Worship services of the Church of Jesus Christ of Latter-day Saints

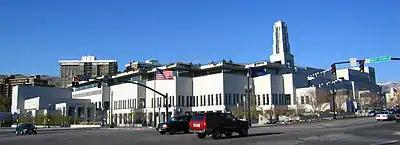
Conference Center in Salt Lake City, Utah

The church definition of a testimony is "a spiritual witness given by the Holy Ghost. The foundation of a testimony is the knowledge that Heavenly Father lives and loves His children; that Jesus Christ lives, that He is the Son of God, and that He carried out the infinite Atonement; that Joseph Smith is the prophet of God who was called to restore the gospel; that The Church of Jesus Christ of Latter-day Saints is the Savior's true Church on the earth; and that the Church is led by a living prophet today. With this foundation, a testimony grows to include all principles of the gospel." Individuals bearing testimony are directed by the feelings of their heart or by the Holy Ghost as to what to share. Members are expected to be brief so that others may have the opportunity.